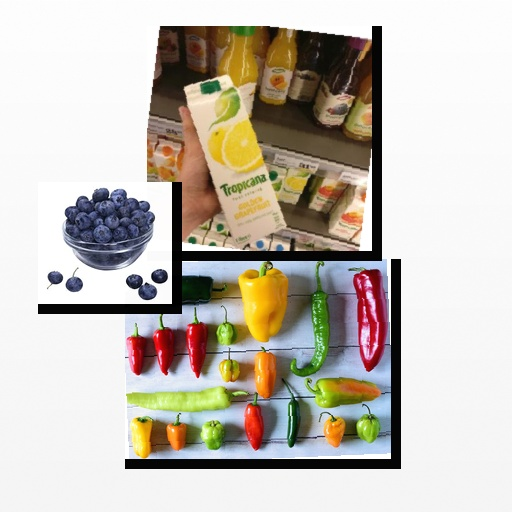
Food items: chili_pepper, golden_grapefruit_juice, blueberry